Anna Krauja

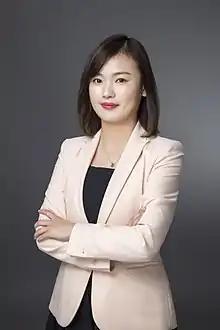
Anna Krauja Čena (Anna Chen) 2018.jpg

Anna Krauja Čena (born 1981) is a lyric soprano from Latvia. Born in Riga, Anna Krauja was elected "International Mini Miss" in a competition at the Latvian National Theatre in 1993 and was the first Latvian child to win this award. At her appearance she sang a song by Latvian composer Imants Kalniņš and received also the audience award. This success encouraged her already in childhood to become a singer.